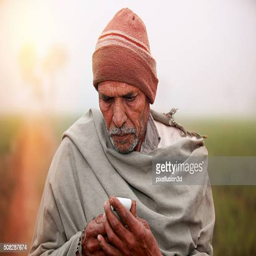
men standing in the field & using mobile phone